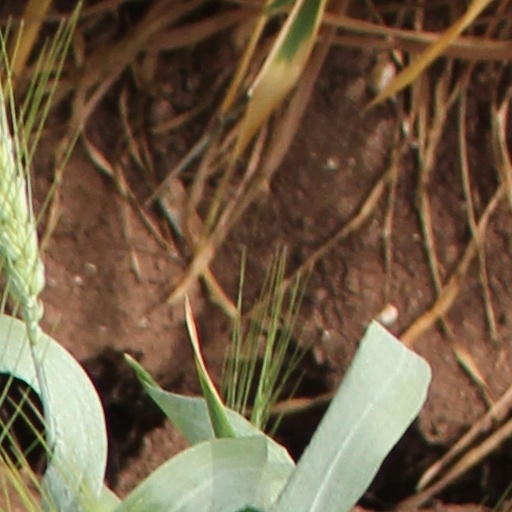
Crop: wheat